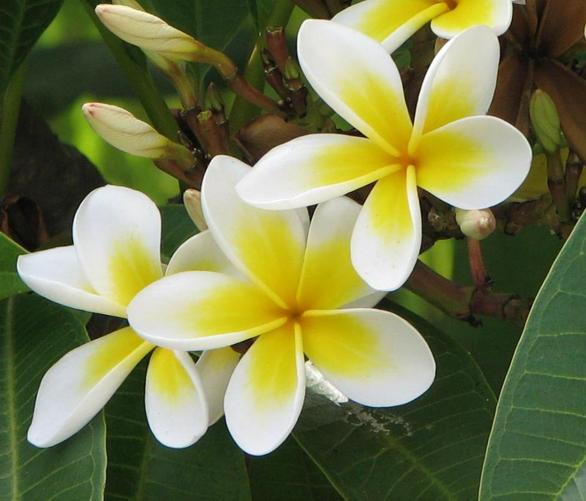
Label: frangipani